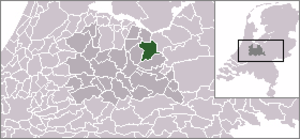
Amersfoort
Amersfoorts beliggenhed i Holland
Amersfoort er en by i det centrale Holland, med et indbyggertal på 154.712. Byen ligger i provinsen Utrecht. Byen har et historisk centrum med en stor kirke i midten.